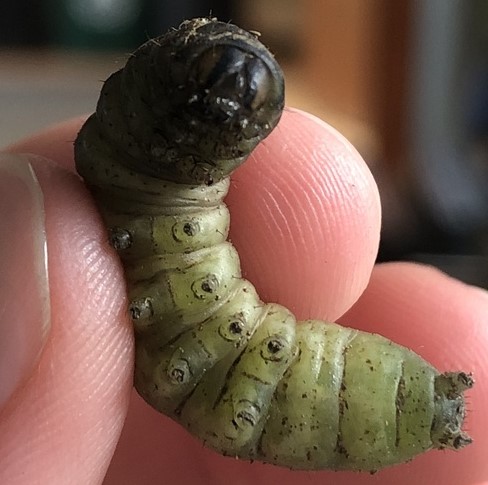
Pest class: cutworms